Jukung tambangan

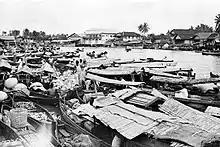
Banjarmasin floating market

Jukung tambangan is made from "kayu ulin" (Bornean ironwood). There is a carving of "daun jaruju" (Acanthus ilicifolius) near the waterline. Jukung tambangan is not a dugout canoe, it needs a keel in construction. It is intentionally not built using iron nails, but using dowel technique. Arrangement of boards is using carvel built. In the mid-19th century, "sirap" (wooden shingle) roofing from ulin wood were used and traded. The roofing is produced in the Dusun Hulu and sold or bartered to Banjarmasin. The "sirap" roofing can only be installed with a type of iron nails, not with wooden pegs. An example of a jukung tambangan is 12,40 meter long, 1,34 meter wide, and 59 cm in depth.